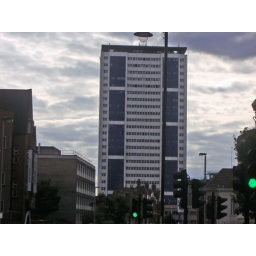
Angle due to leaning out of car window in case I had to drive off in a hurry.